Málaga Centro-Alameda railway station

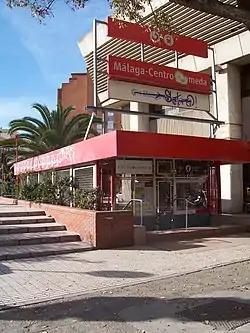
Entrance to Centro-Alameda station prior to renovation

The station opened in 1976 along with the C-1 Cercanías line to Fuengirola. From 2007 to 2010, the station closed for a €4.4 million renovation which included new entrances at street level, and to enable C-2 services from Álora to access the station via a tunnel leading to underground platforms at Málaga María Zambrano station.